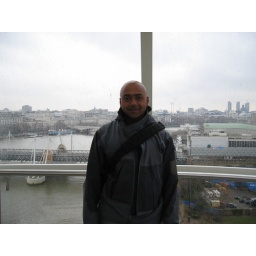
Well, I guess I'm also waterproof because I'm standing in a huge glass and steel bubble.